Herzog Zwei

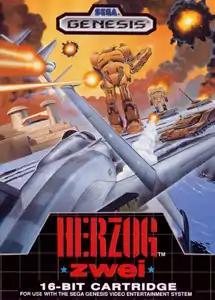
North American cover art

 is a real-time strategy video game developed by Technosoft and published by Sega for the Mega Drive/Genesis. An early real-time strategy game, it predates the genre-popularizing "Dune II". It was released first in Japan in 1989 and worldwide in 1990. It is the sequel to "Herzog", which was available on the Japanese MSX and PC-8801 personal computers.